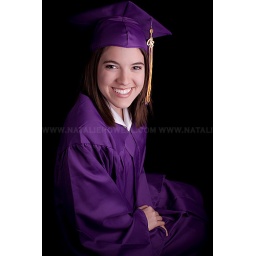
These aren't nearly as fun to shoot as a prom dress in a field of cows and dogwood trees!